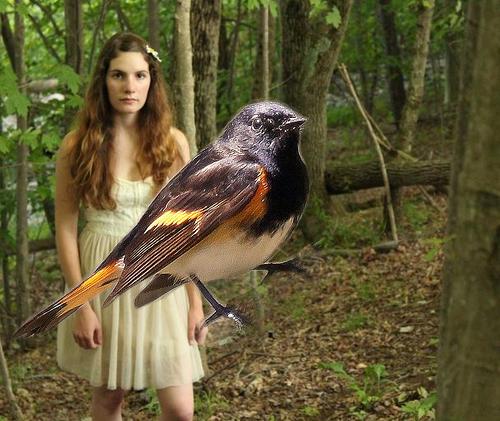
Bird species: American_Redstart
Bird type: landbird
Background: land